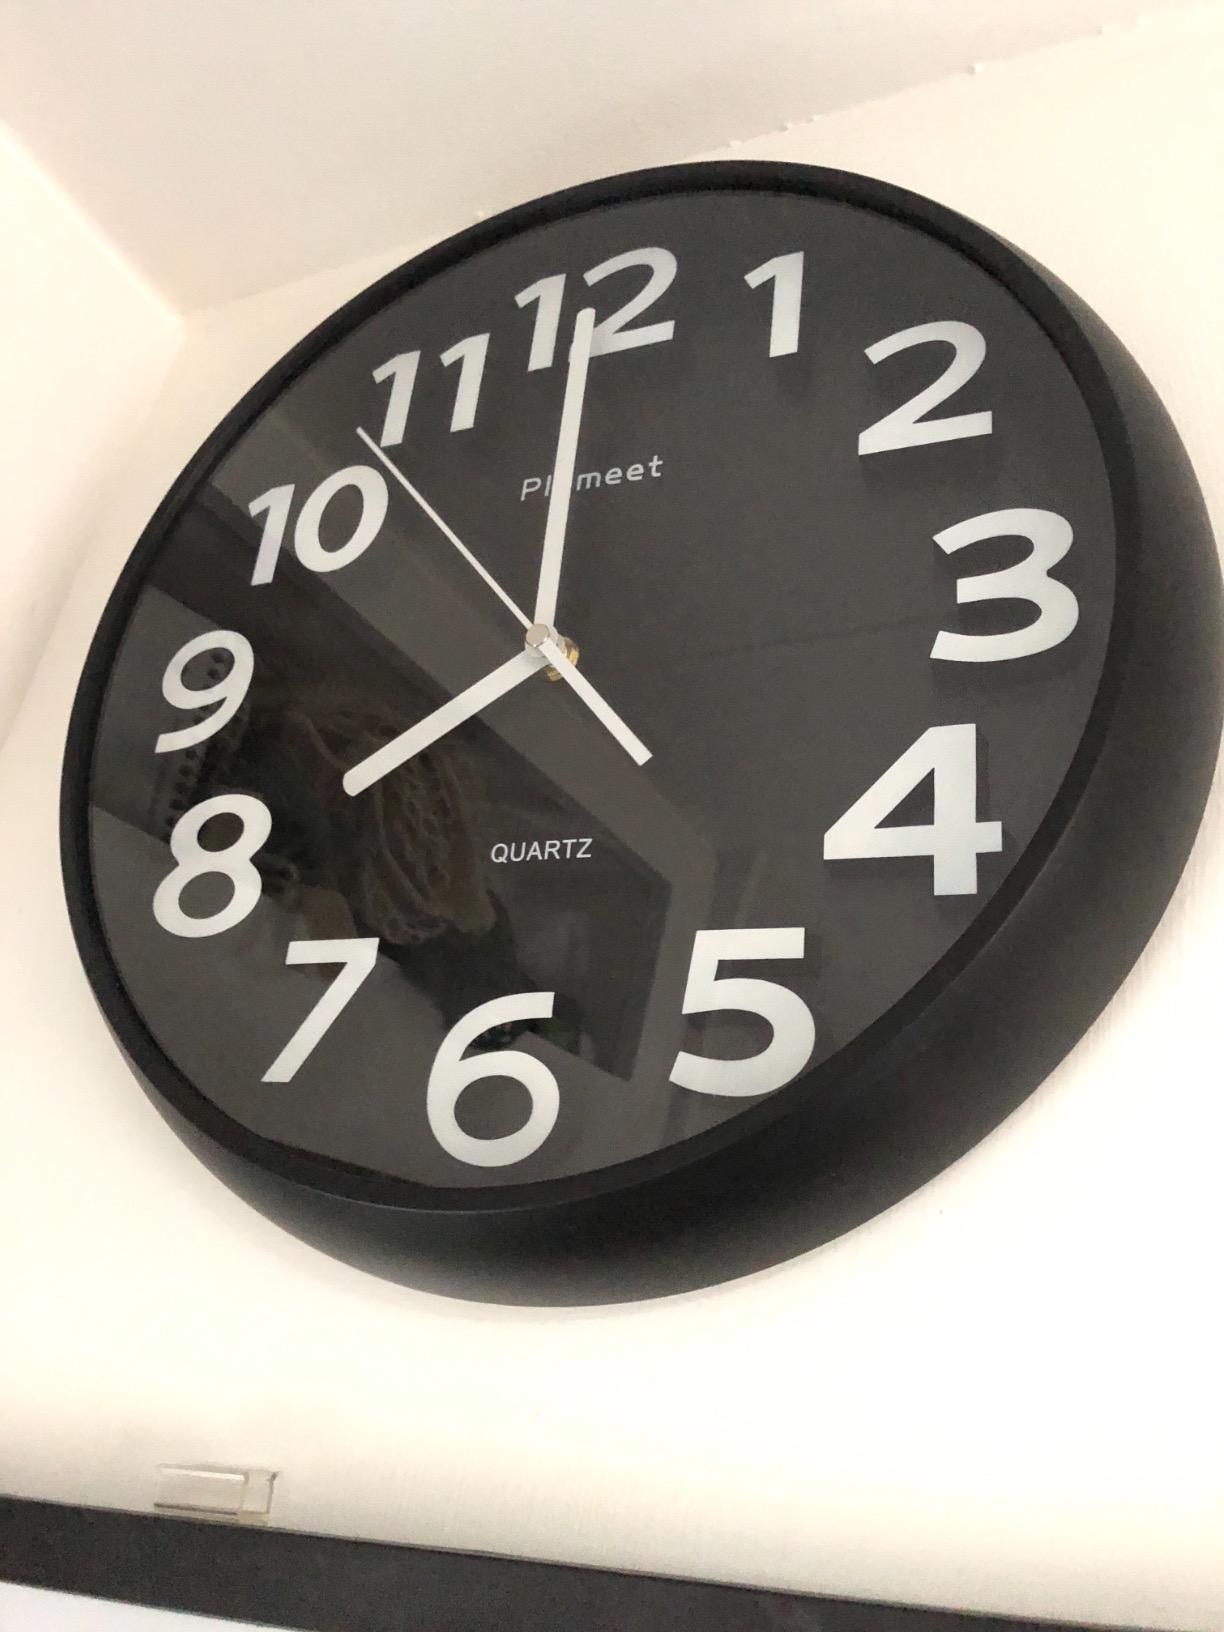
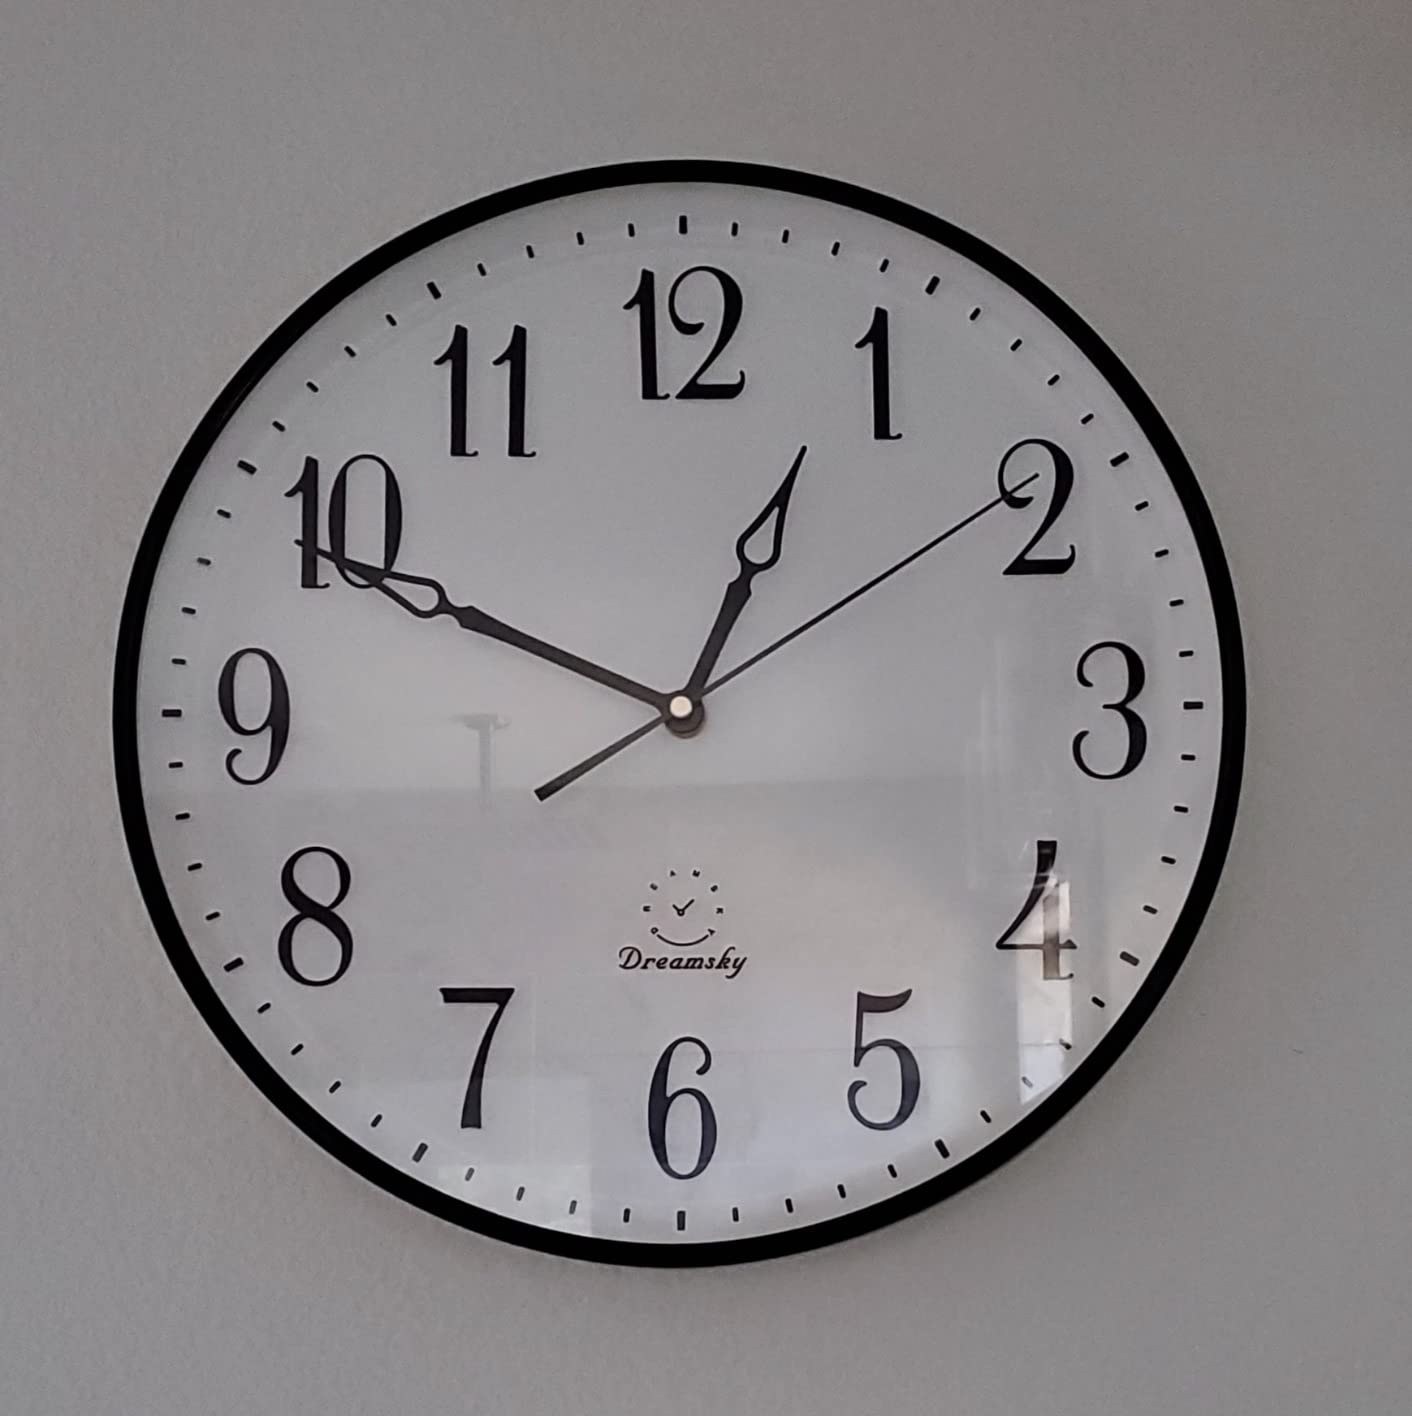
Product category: clock
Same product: no